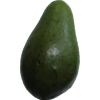
Label: green_avocado